Rail transport in Puerto Rico

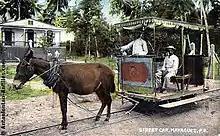
Early horse-drawn passenger rail system in Mayagüez, Puerto Rico, circa 1872.

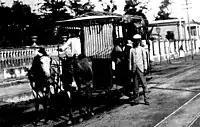
A passenger car in Suau Park in Mayagüez in 1898.

Although Puerto Rico did not have a national railroad system until the last decade of the 19th, between the 1870s and 1890s, the city of Mayagüez did have a small passenger rail system for transporting its residents, mainly along the current Mendez Vigo Street. It was originally proposed by Jose A. Gonzalez y Echevarría in 1870 under the company "El Ferrocarril Urbano de la Villa de Mayagüez" (the Urban Railway of the Villa of Mayagüez), with the line being built between 1872 and 1875. The simple street railway system consisted of small wagons on rails pulled by horses, and connected the center part of the town with the "Playa" sector (now Port sector). It faced numerous difficulties, including inclined routes and poor street conditions, which were troublesome for the animals. The system stopped in 1887 after the company was unable to obtain certain permits, but was revived in 1893 after a proposal by the company "Sociedad Anónima Tranvia de Mayagüez" (the Mayagüez Tramways Anonymous Society) and renewed operations in 1895.